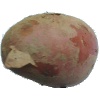
Label: red_potato